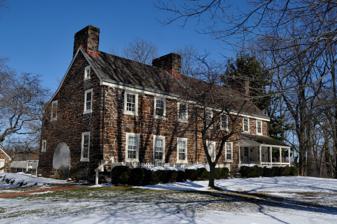
Building: Peachfield
Country: United States of America
Year built: 1725
Historic house in New Jersey, United States United States historic place Peachfield U.S. National Register of Historic Places New Jersey Register of Historic Places Show map of Burlington County, New Jersey Show map of New Jersey Show map of the United States Location 180 Burrs Road, Westampton, New Jersey Coordinates 40°2′6″N 74°48′9″W / 40.03500°N 74.80250°W / 40.03500; -74.80250 Built 1725 Built by Henry Burr; John Burr NRHP reference No. 73001085 NJRHP No. 879 Significant dates Added to NRHP June 19, 1973 Designated NJRHP February 14, 1973 Peachfield is a historic mansion located at 180 Burrs Road, north of Mount Holly , in the township of Westampton in Burlington County, New Jersey , United States. The house was built in 1725 by Henry Burr and was added to the National Register of Historic Places on June 19, 1973, for its significance in architecture. It was expanded in 1732 by Henry's son, John Burr. According to the nomination form, the house remained in the Burr family for 201 years. It was renovated starting in 1931 under the supervision of the architect Brognard Oakie. The house is owned by the National Society of The Colonial Dames of America in The State of New Jersey and is operated as a historic house museum that is open for special events and by appointment. See also National Register of Historic Places listings in Burlington County, New Jersey List of the oldest buildings in New Jersey References